Military of the Jin dynasty (1115–1234)

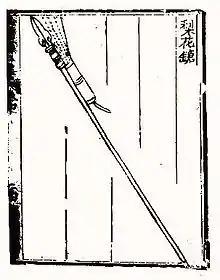
A fire lance as depicted in the "Huolongjing", late 14th century.

Contemporary Chinese writers ascribed Jurchen success in overwhelming the Liao and Northern Song dynasties mainly to their cavalry. Already during Aguda's rebellion against the Liao dynasty, all Jurchen fighters were mounted. It was said that the Jurchen cavalry tactics were a carryover from their hunting skills. Jurchen horsemen were provided with heavy armor; on occasions, they would allegedly use a team of horses attached to each other with chains ("Guaizi Ma"), however this may have been a mistranslation of the Jurchen cavalry fighting in a dense formation. The armoured cavalry of the Jin dynasty were known as "tiefutu" or "Iron Pagodas," reflecting their extensive armour.